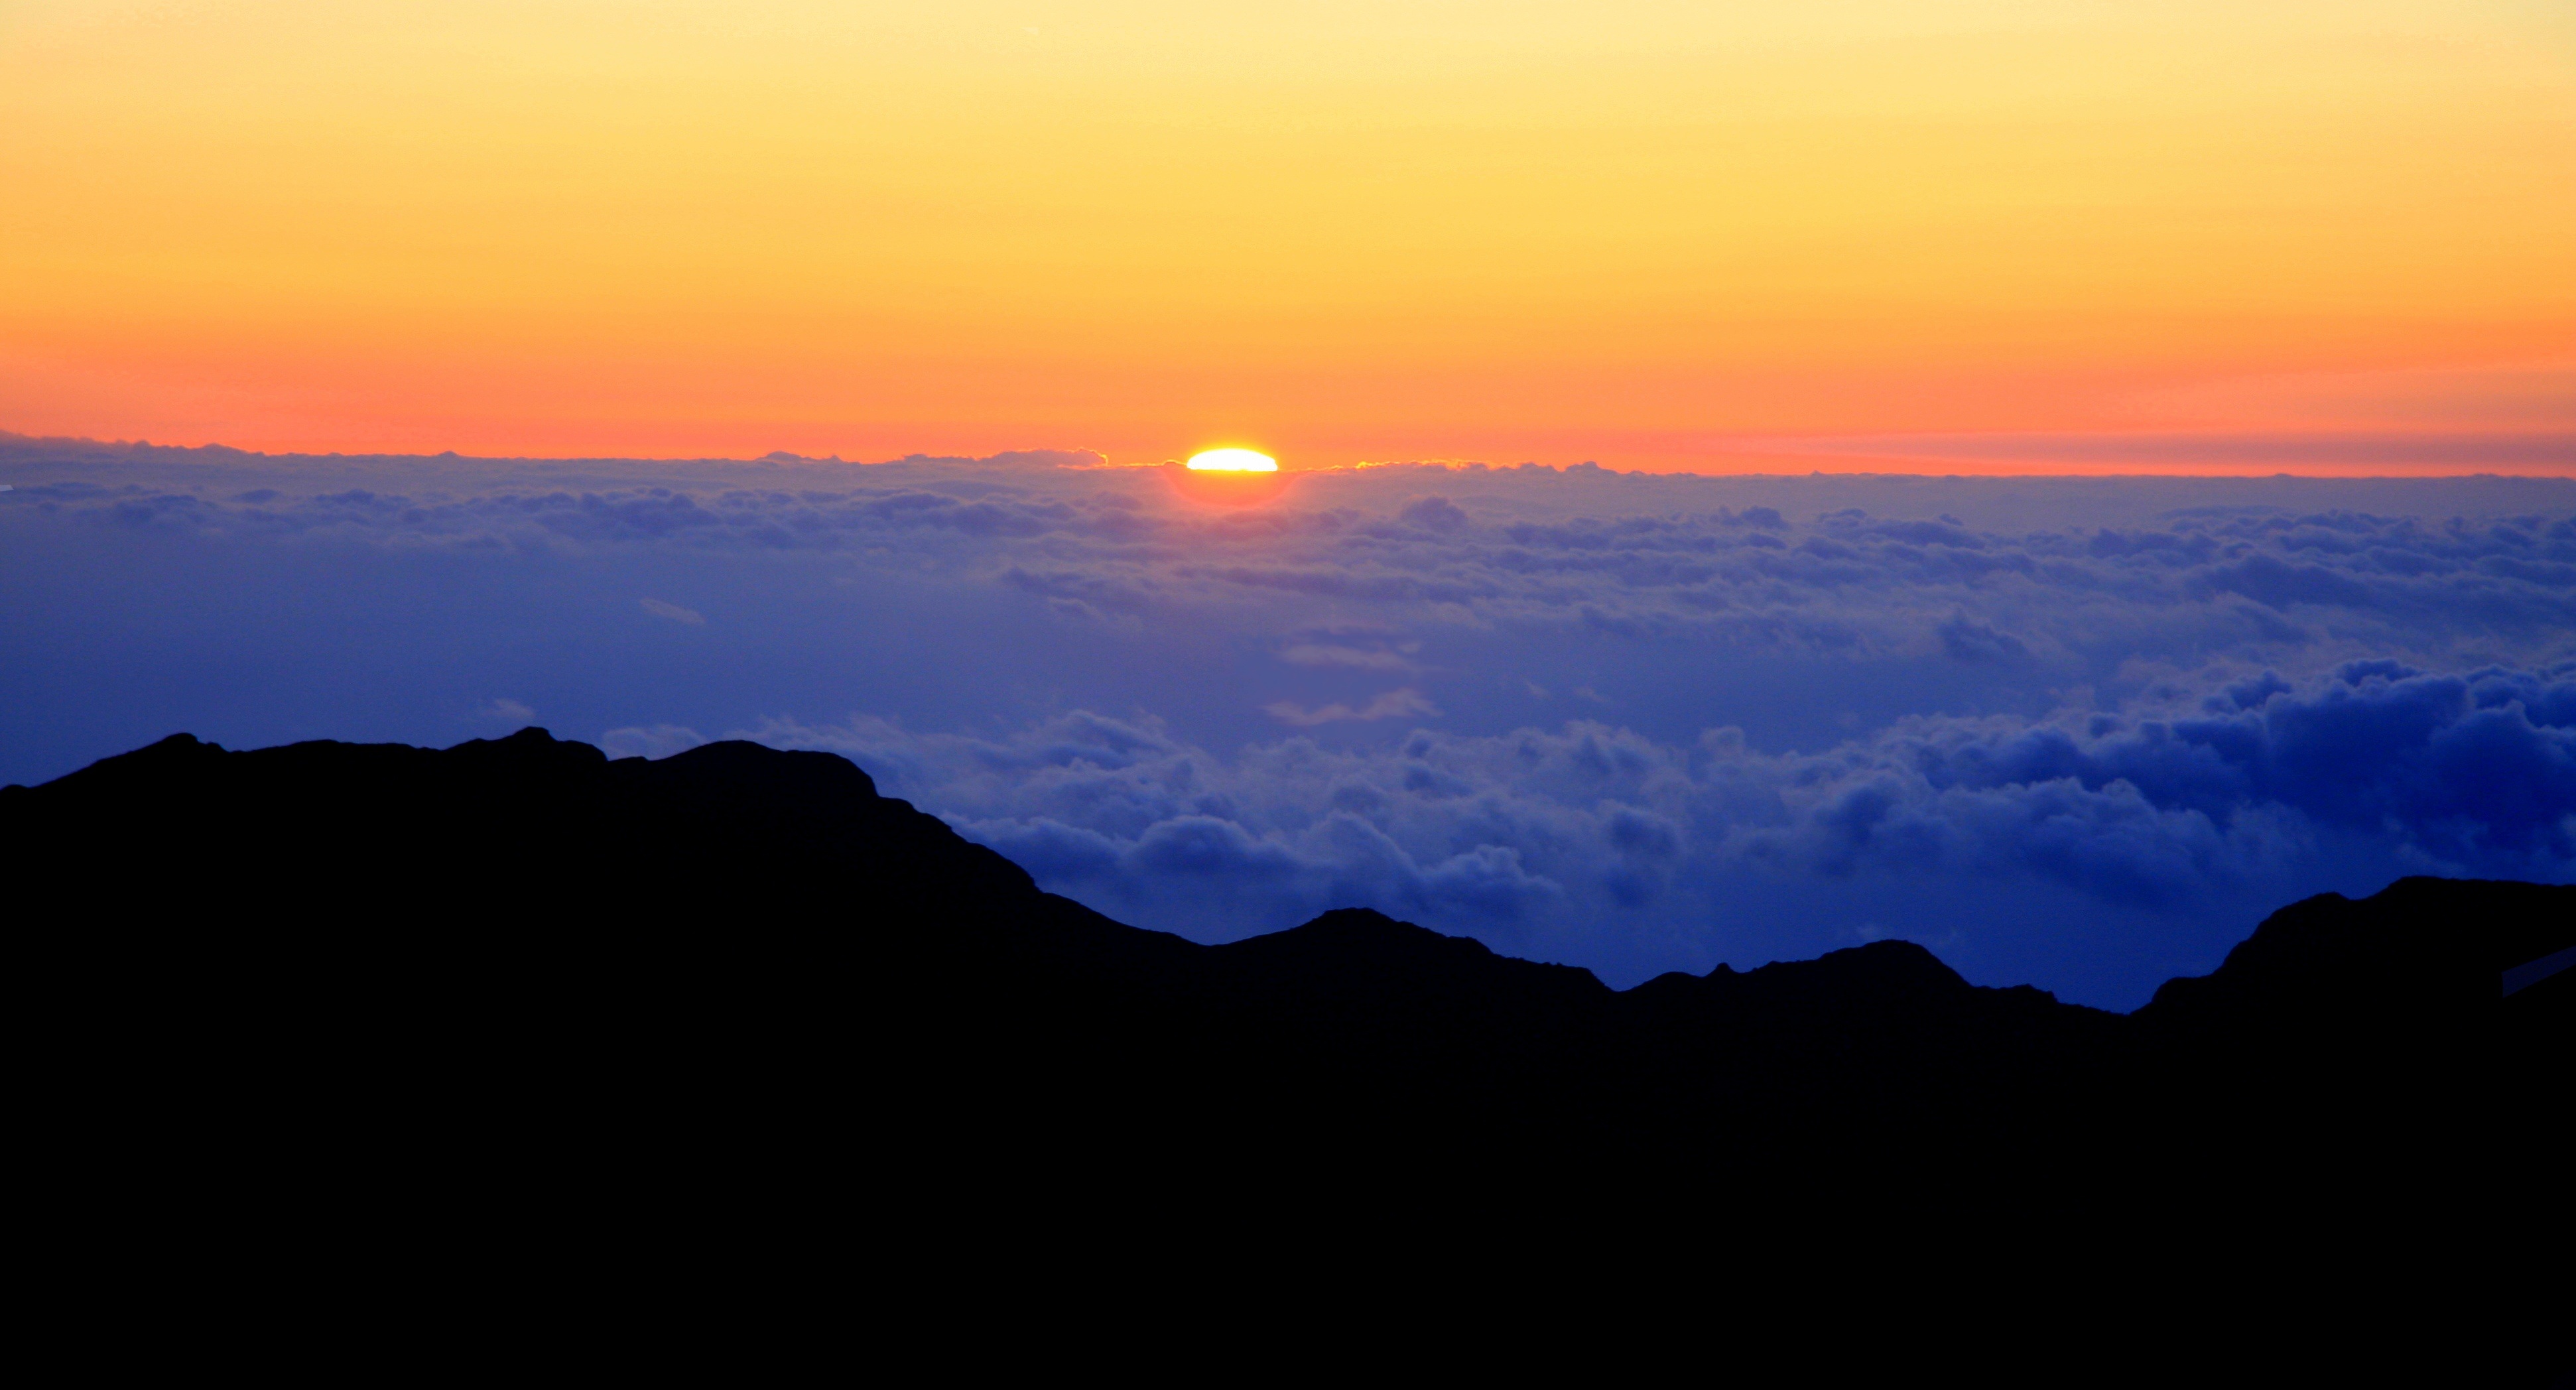
horizon, mountain, cloud, sky, sunrise, sunset, sunlight, morning, hill, dawn, atmosphere, mountain range, dusk, evening, clouds, afterglow, haleakala, atmospheric phenomenon, mountainous landforms, red sky at morning